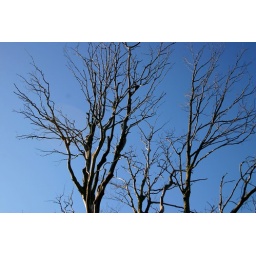
Trees after the leaves have fallen against the deep blue sky